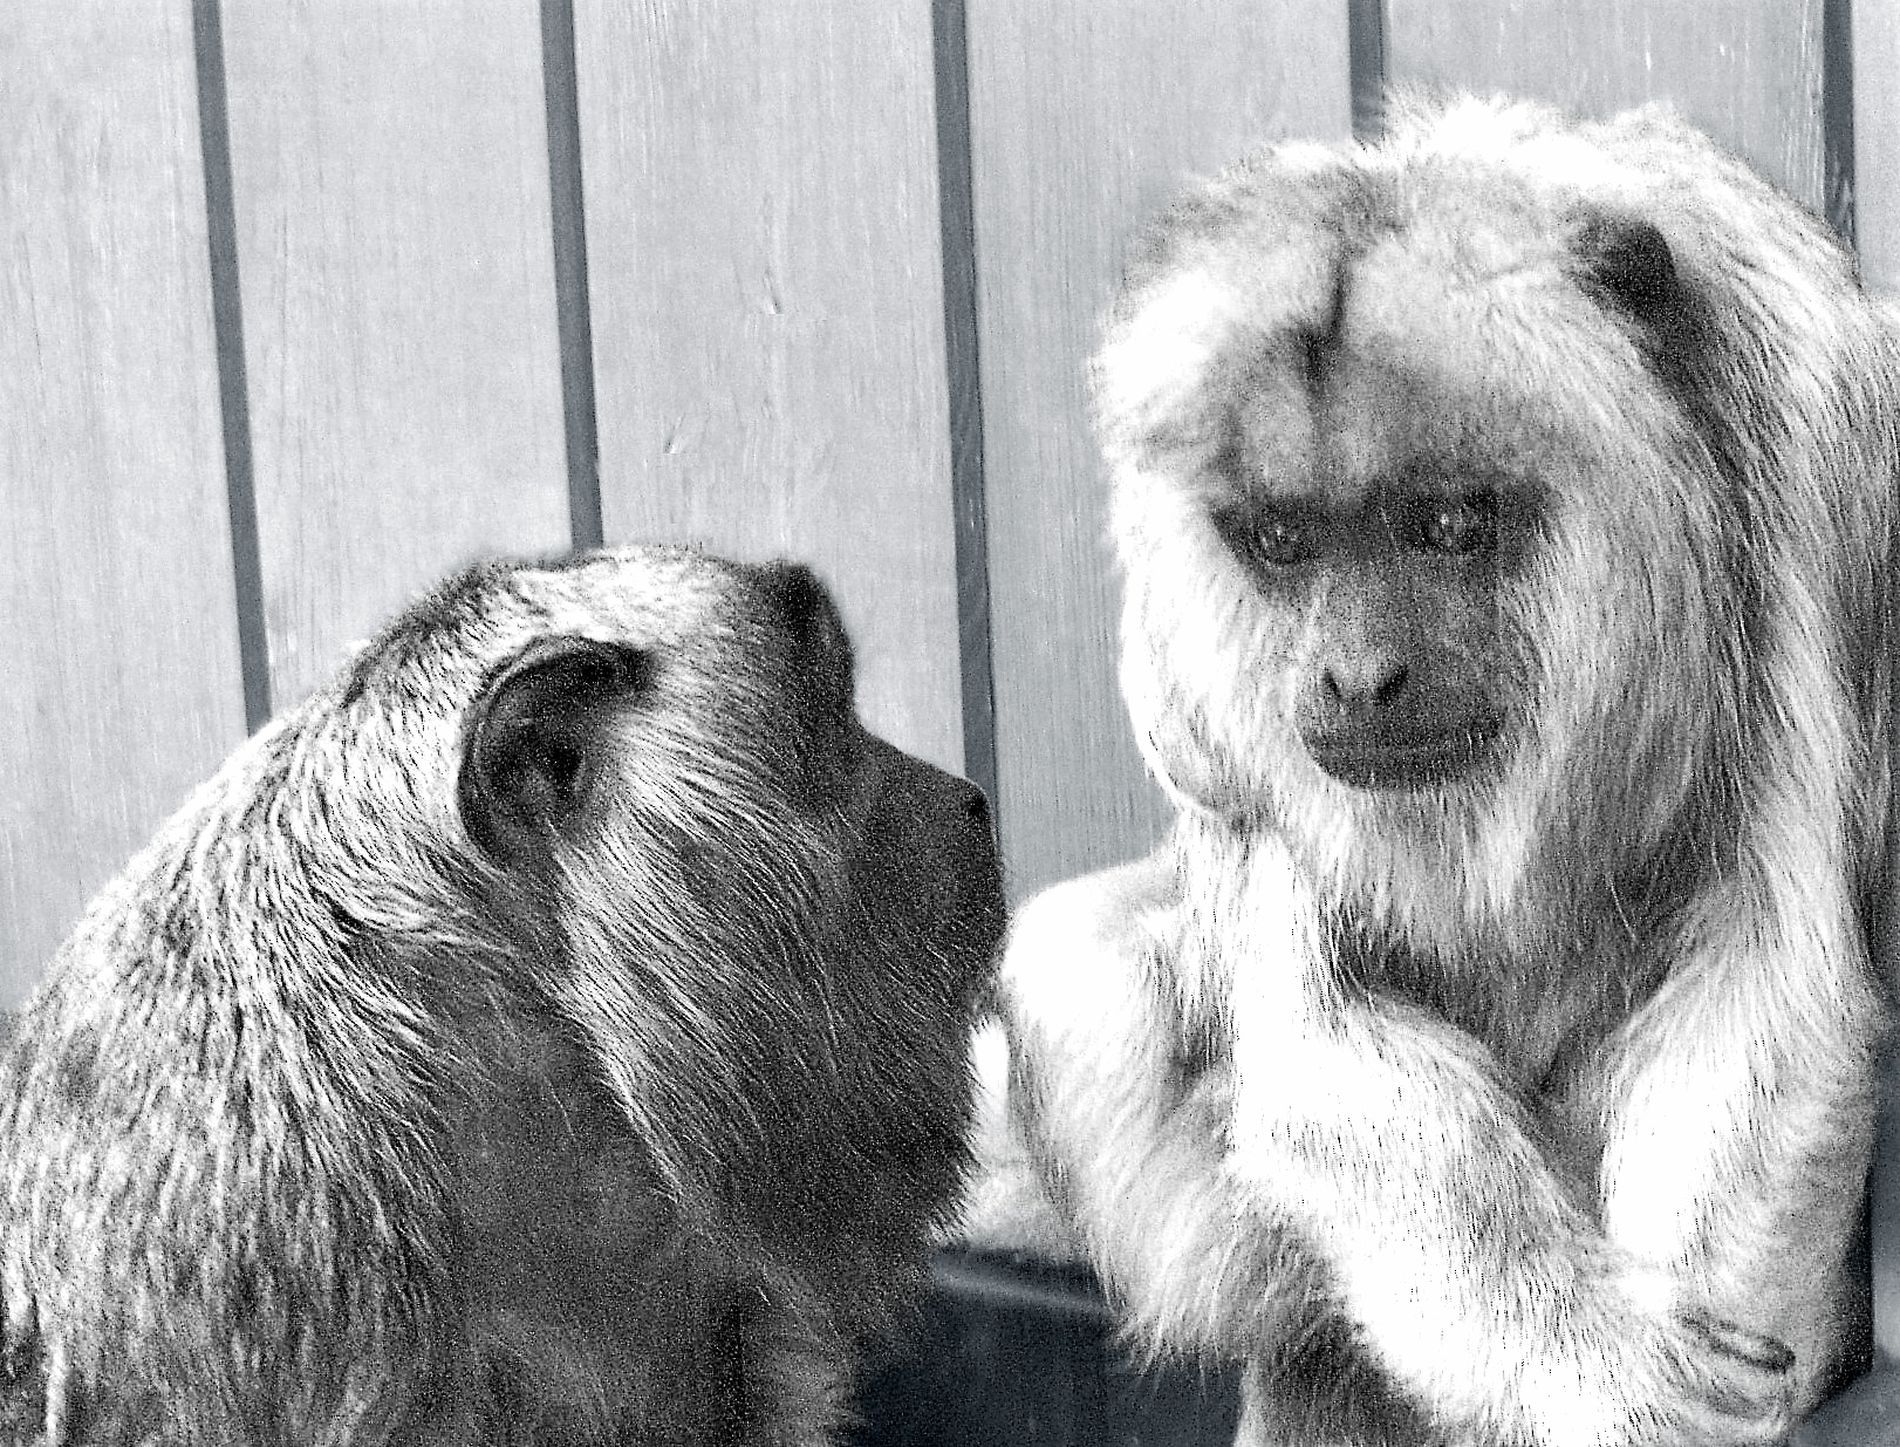
Monkeys conversation
this black and white image showcases a two monkeys with a wooden wall in the background
This is a full shot of two monkeys with a wooden wall background. The colors are palettes containing black and muted gray.
Labels: Animal, Zoo, Bear, Mammal, Wildlife, Ape, Monkey, Face, Head, Person, Wall, Monkeys
Camera: Panasonic DMC-FZ300
Aperture: F2.8
Exposure: 1/80 sec
ISO: 125
Focal length: 7.4 mm